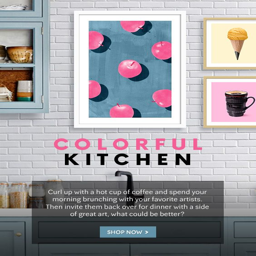
colorful kitchen - proof that there 's great art for every wall space !